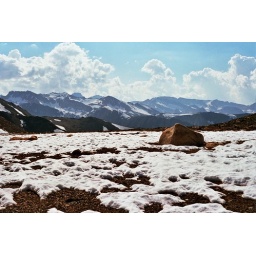
above green lake